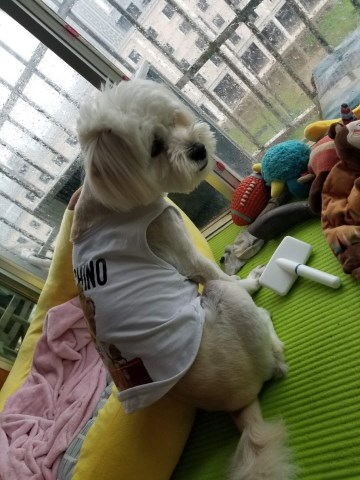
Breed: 2342-n000102-miniature_schnauzer